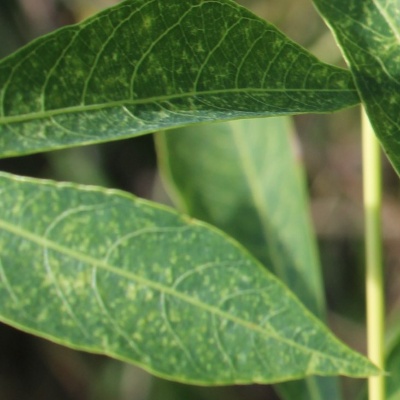
Crop: Cassava
Condition: green mite